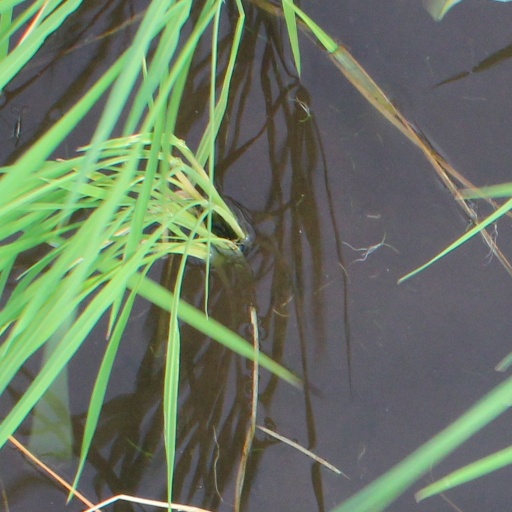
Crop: rice